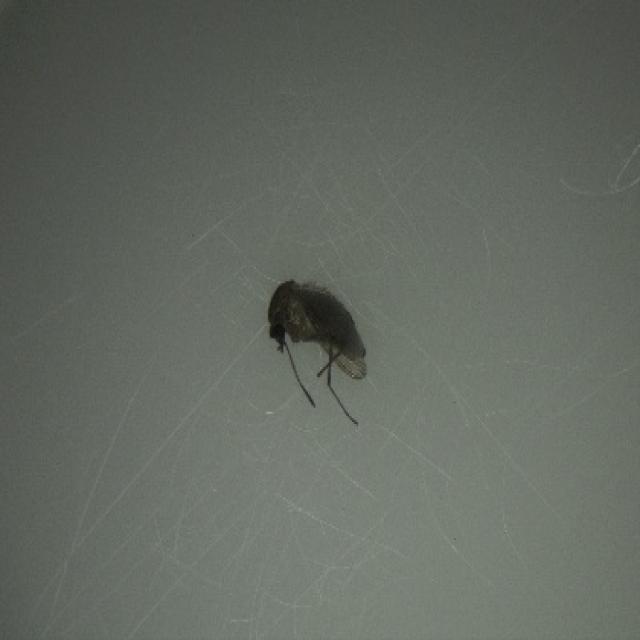
Species: culex_tritaeniorhynchus